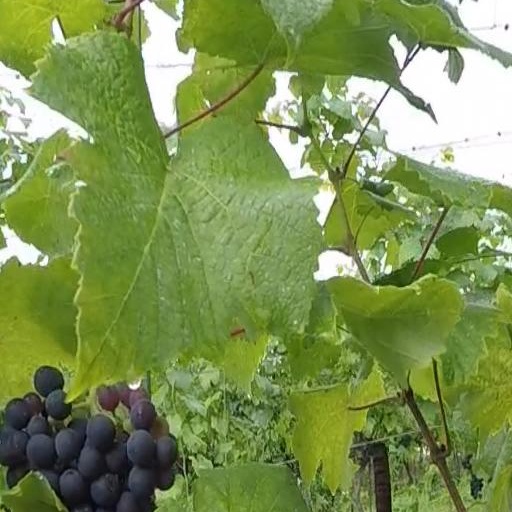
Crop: grape